Jennifer Jo Cobb Racing

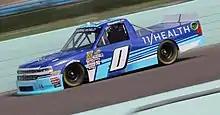
Ray Ciccarelli in the No. 0 for the team at Homestead in 2018.

The No. 0 team has been used primarily as a start and park team by multiple drivers, primarily young rookies. On two occasions the truck has been run by Joe Cobb, Jennifer's father. Both entries occurred at the Mudsummer Classic.